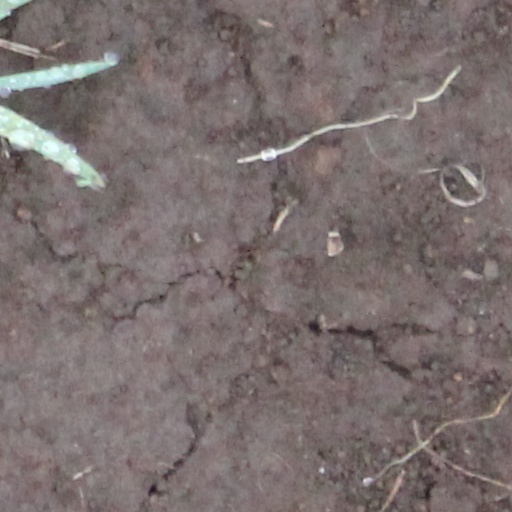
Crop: wheat